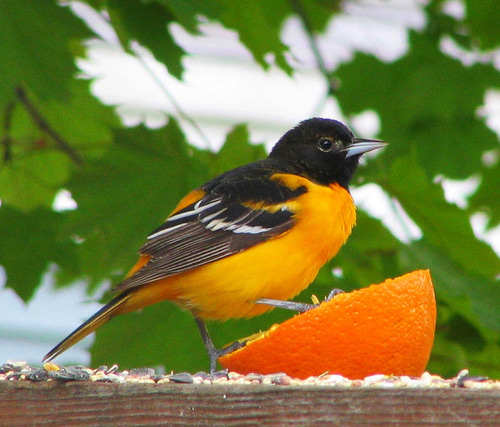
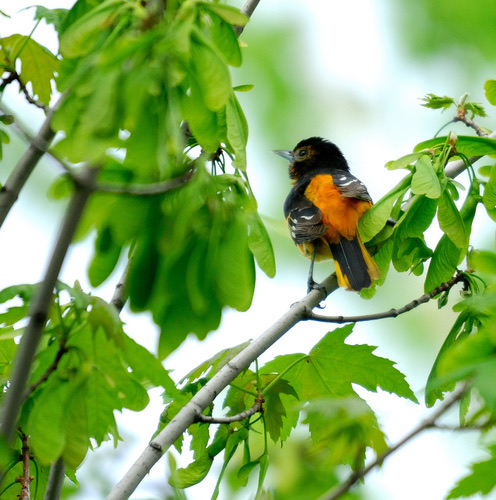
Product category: misc
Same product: yes